SummerSlam (2016)

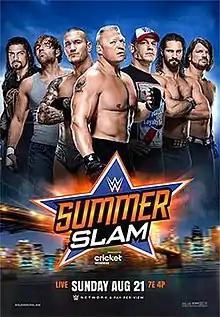
Promotional poster featuring various WWE wrestlers

The 2016 SummerSlam was a professional wrestling pay-per-view (PPV) and livestreaming event produced by WWE. It was the 29th annual SummerSlam and took place on August 21, 2016, at the Barclays Center in Brooklyn, New York for the second consecutive year, held for wrestlers from the promotion's Raw and SmackDown brand divisions. It was the first PPV event held after the brand extension, which was reintroduced in July, went into full effect.